Education in Galveston, Texas

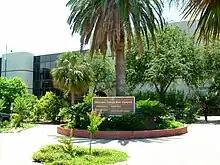
Galveston College

Galveston is home to two post-secondary institutions offering traditional degrees in higher education. Galveston College, a junior college that opened in 1967, serves an ethnically diverse population of approximately 2,400 students each semester in credit programs and nearly 5,000 individuals annually in continuing education programs.